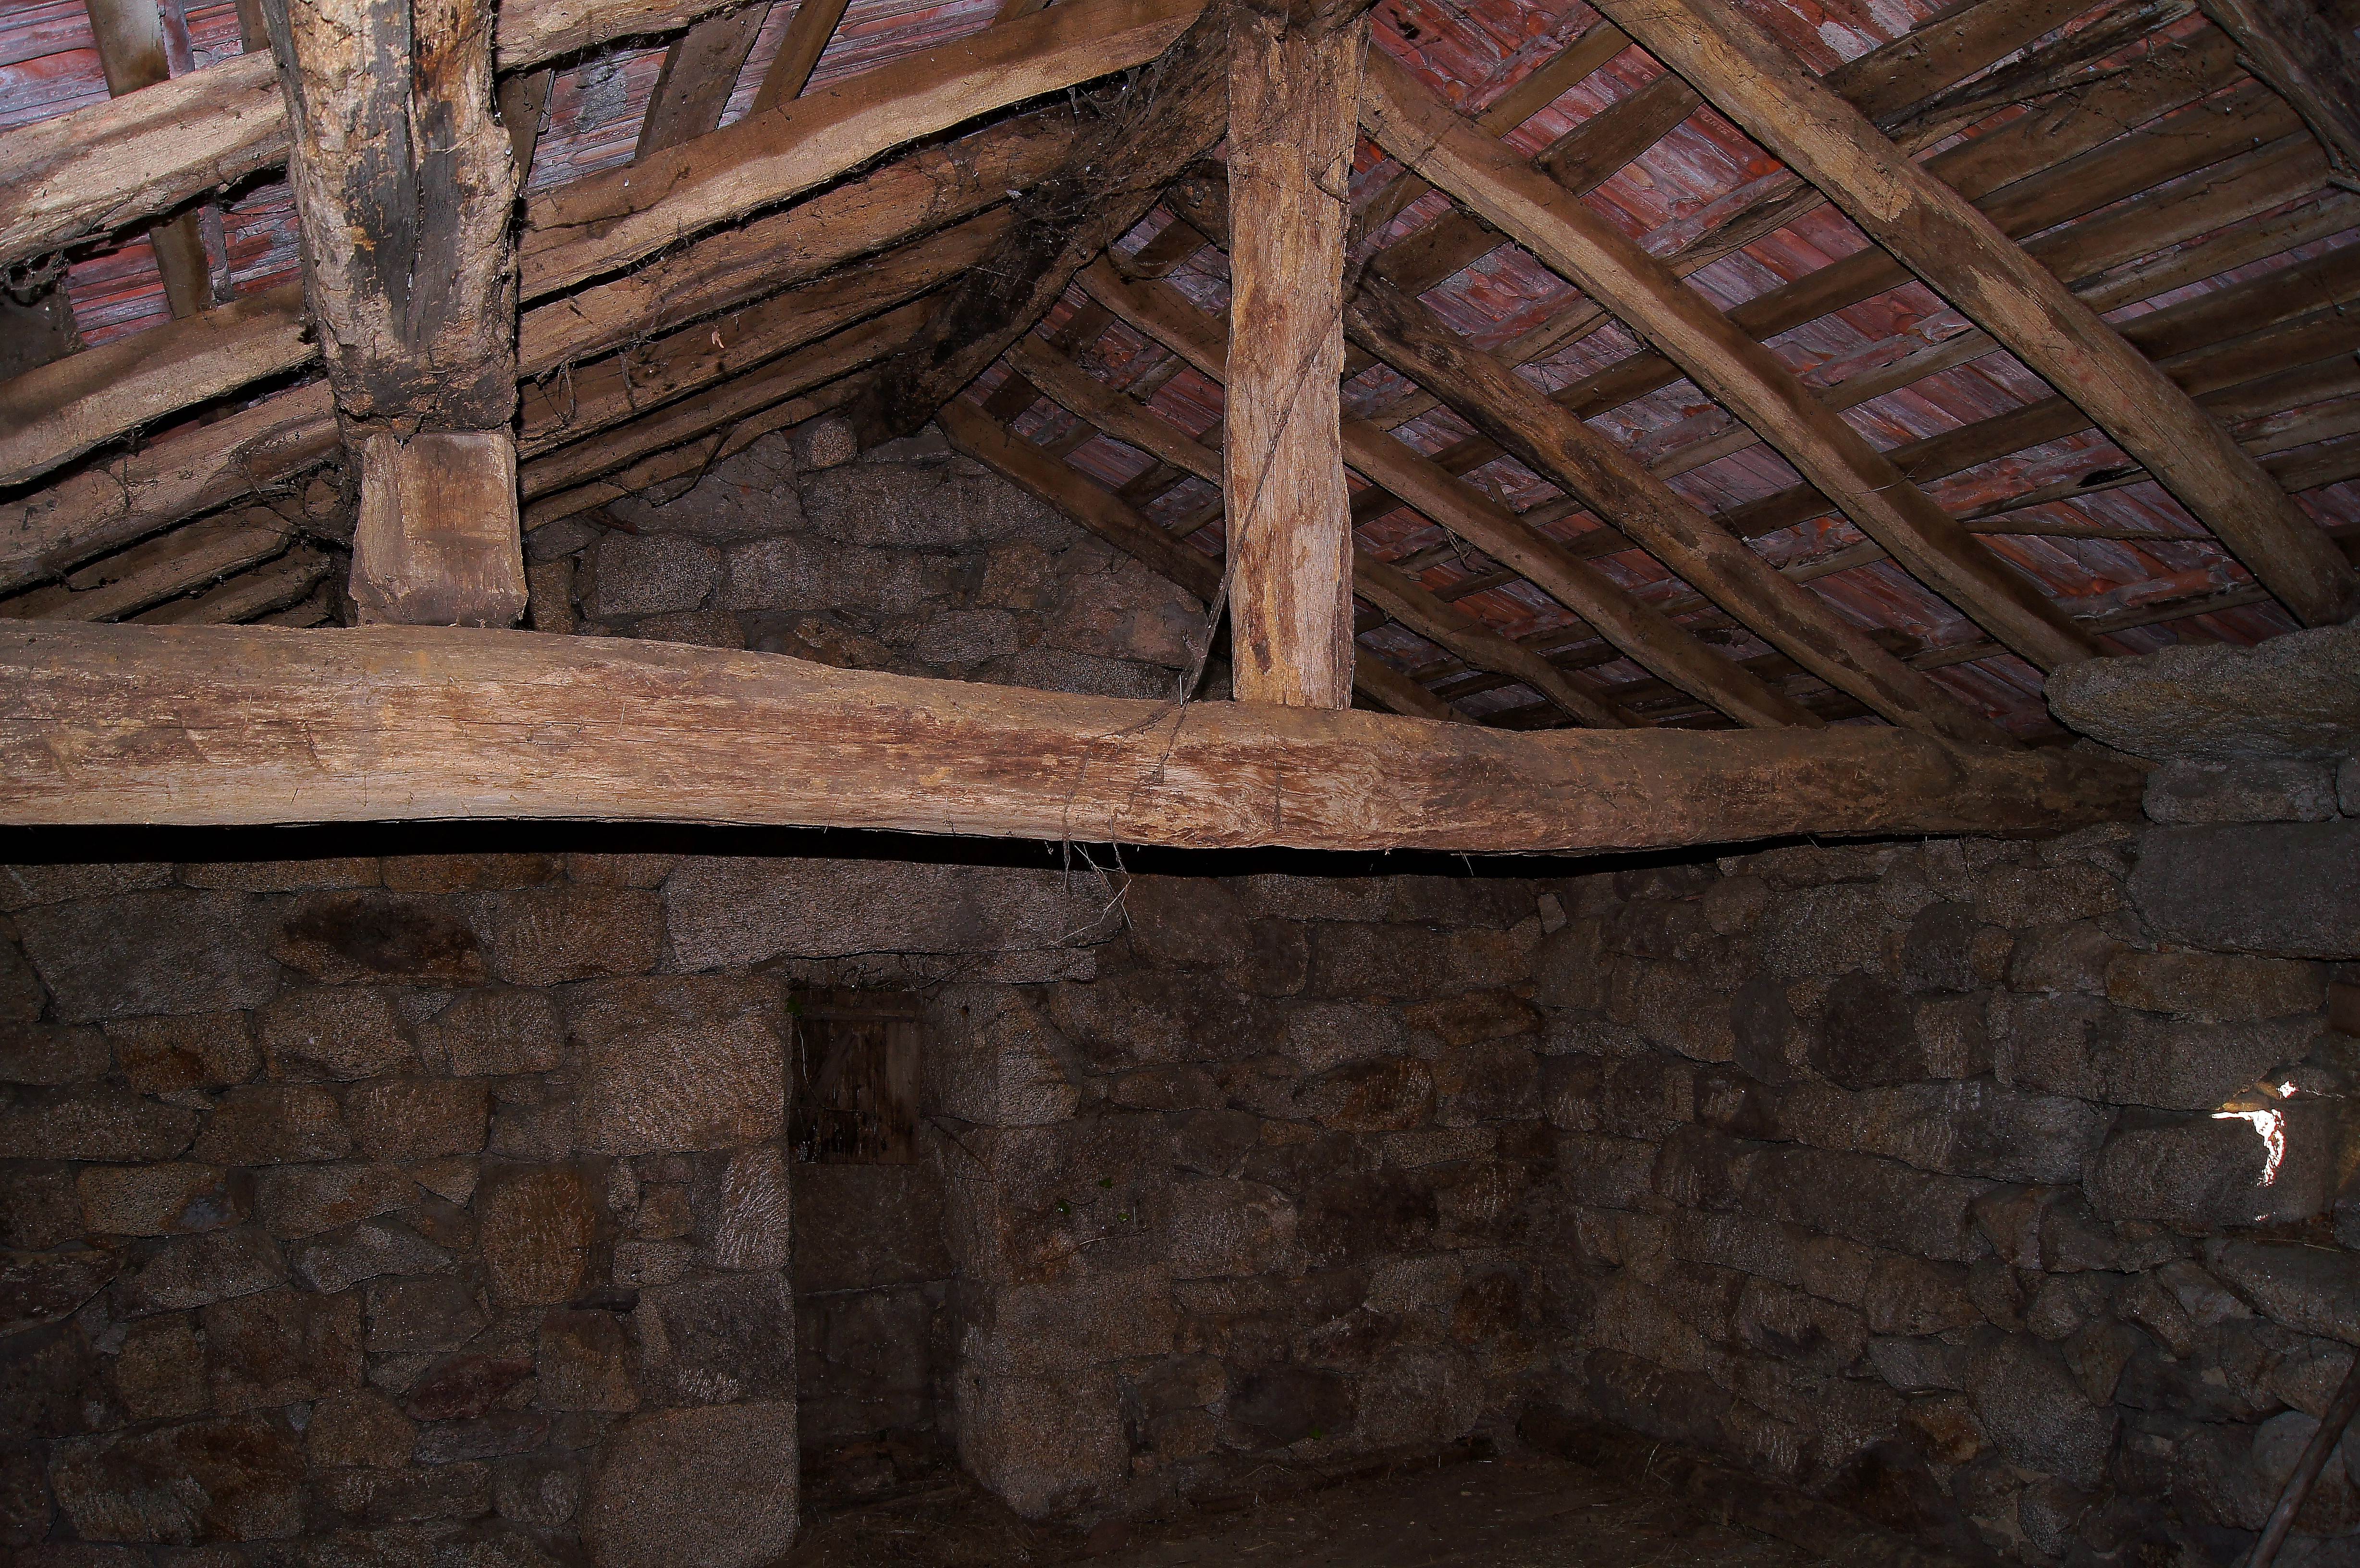
wood, house, floor, building, wall, beam, rural, room, brick, attic, galicia, pontevedra, log cabin, ggl1, cotobade, valongo, sonya5, madeira, trabe, trabes, tellado